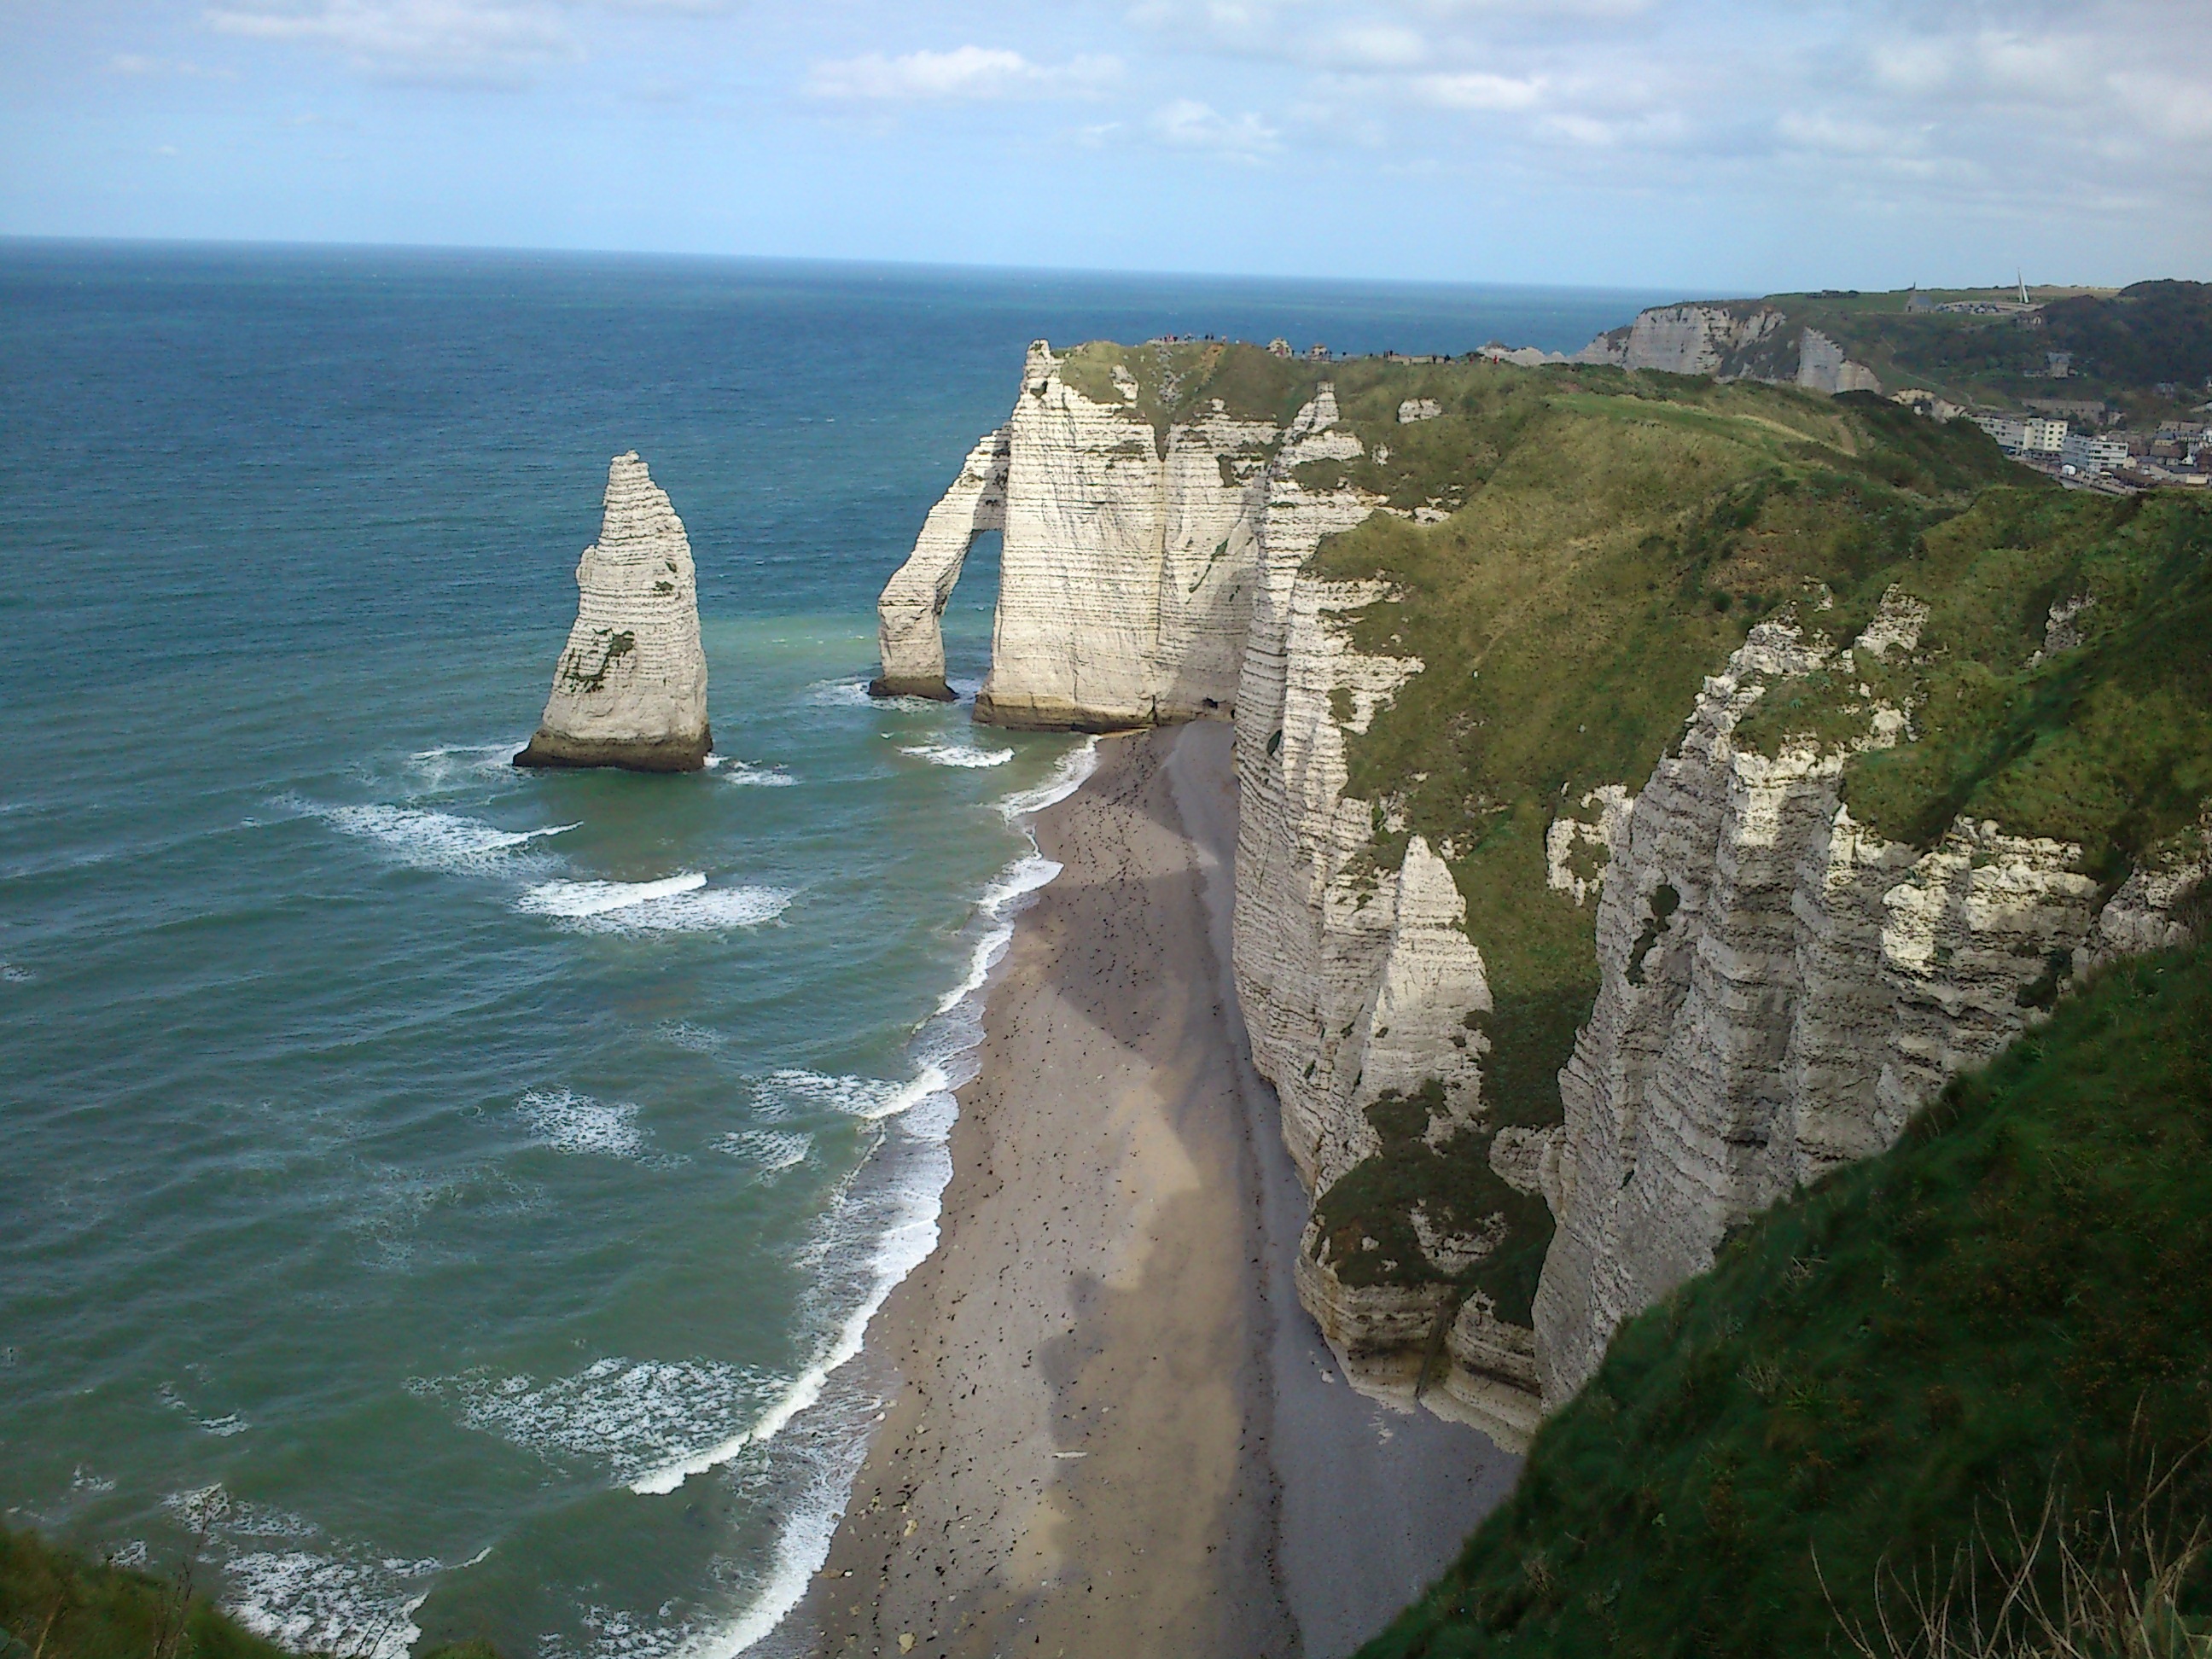
sea, coast, rock, ocean, meadow, panorama, summer, vacation, cliff, france, cove, green, tower, bay, tourism, terrain, body of water, holidays, mountains, cliffs, cape, etretat, landform, normandie region